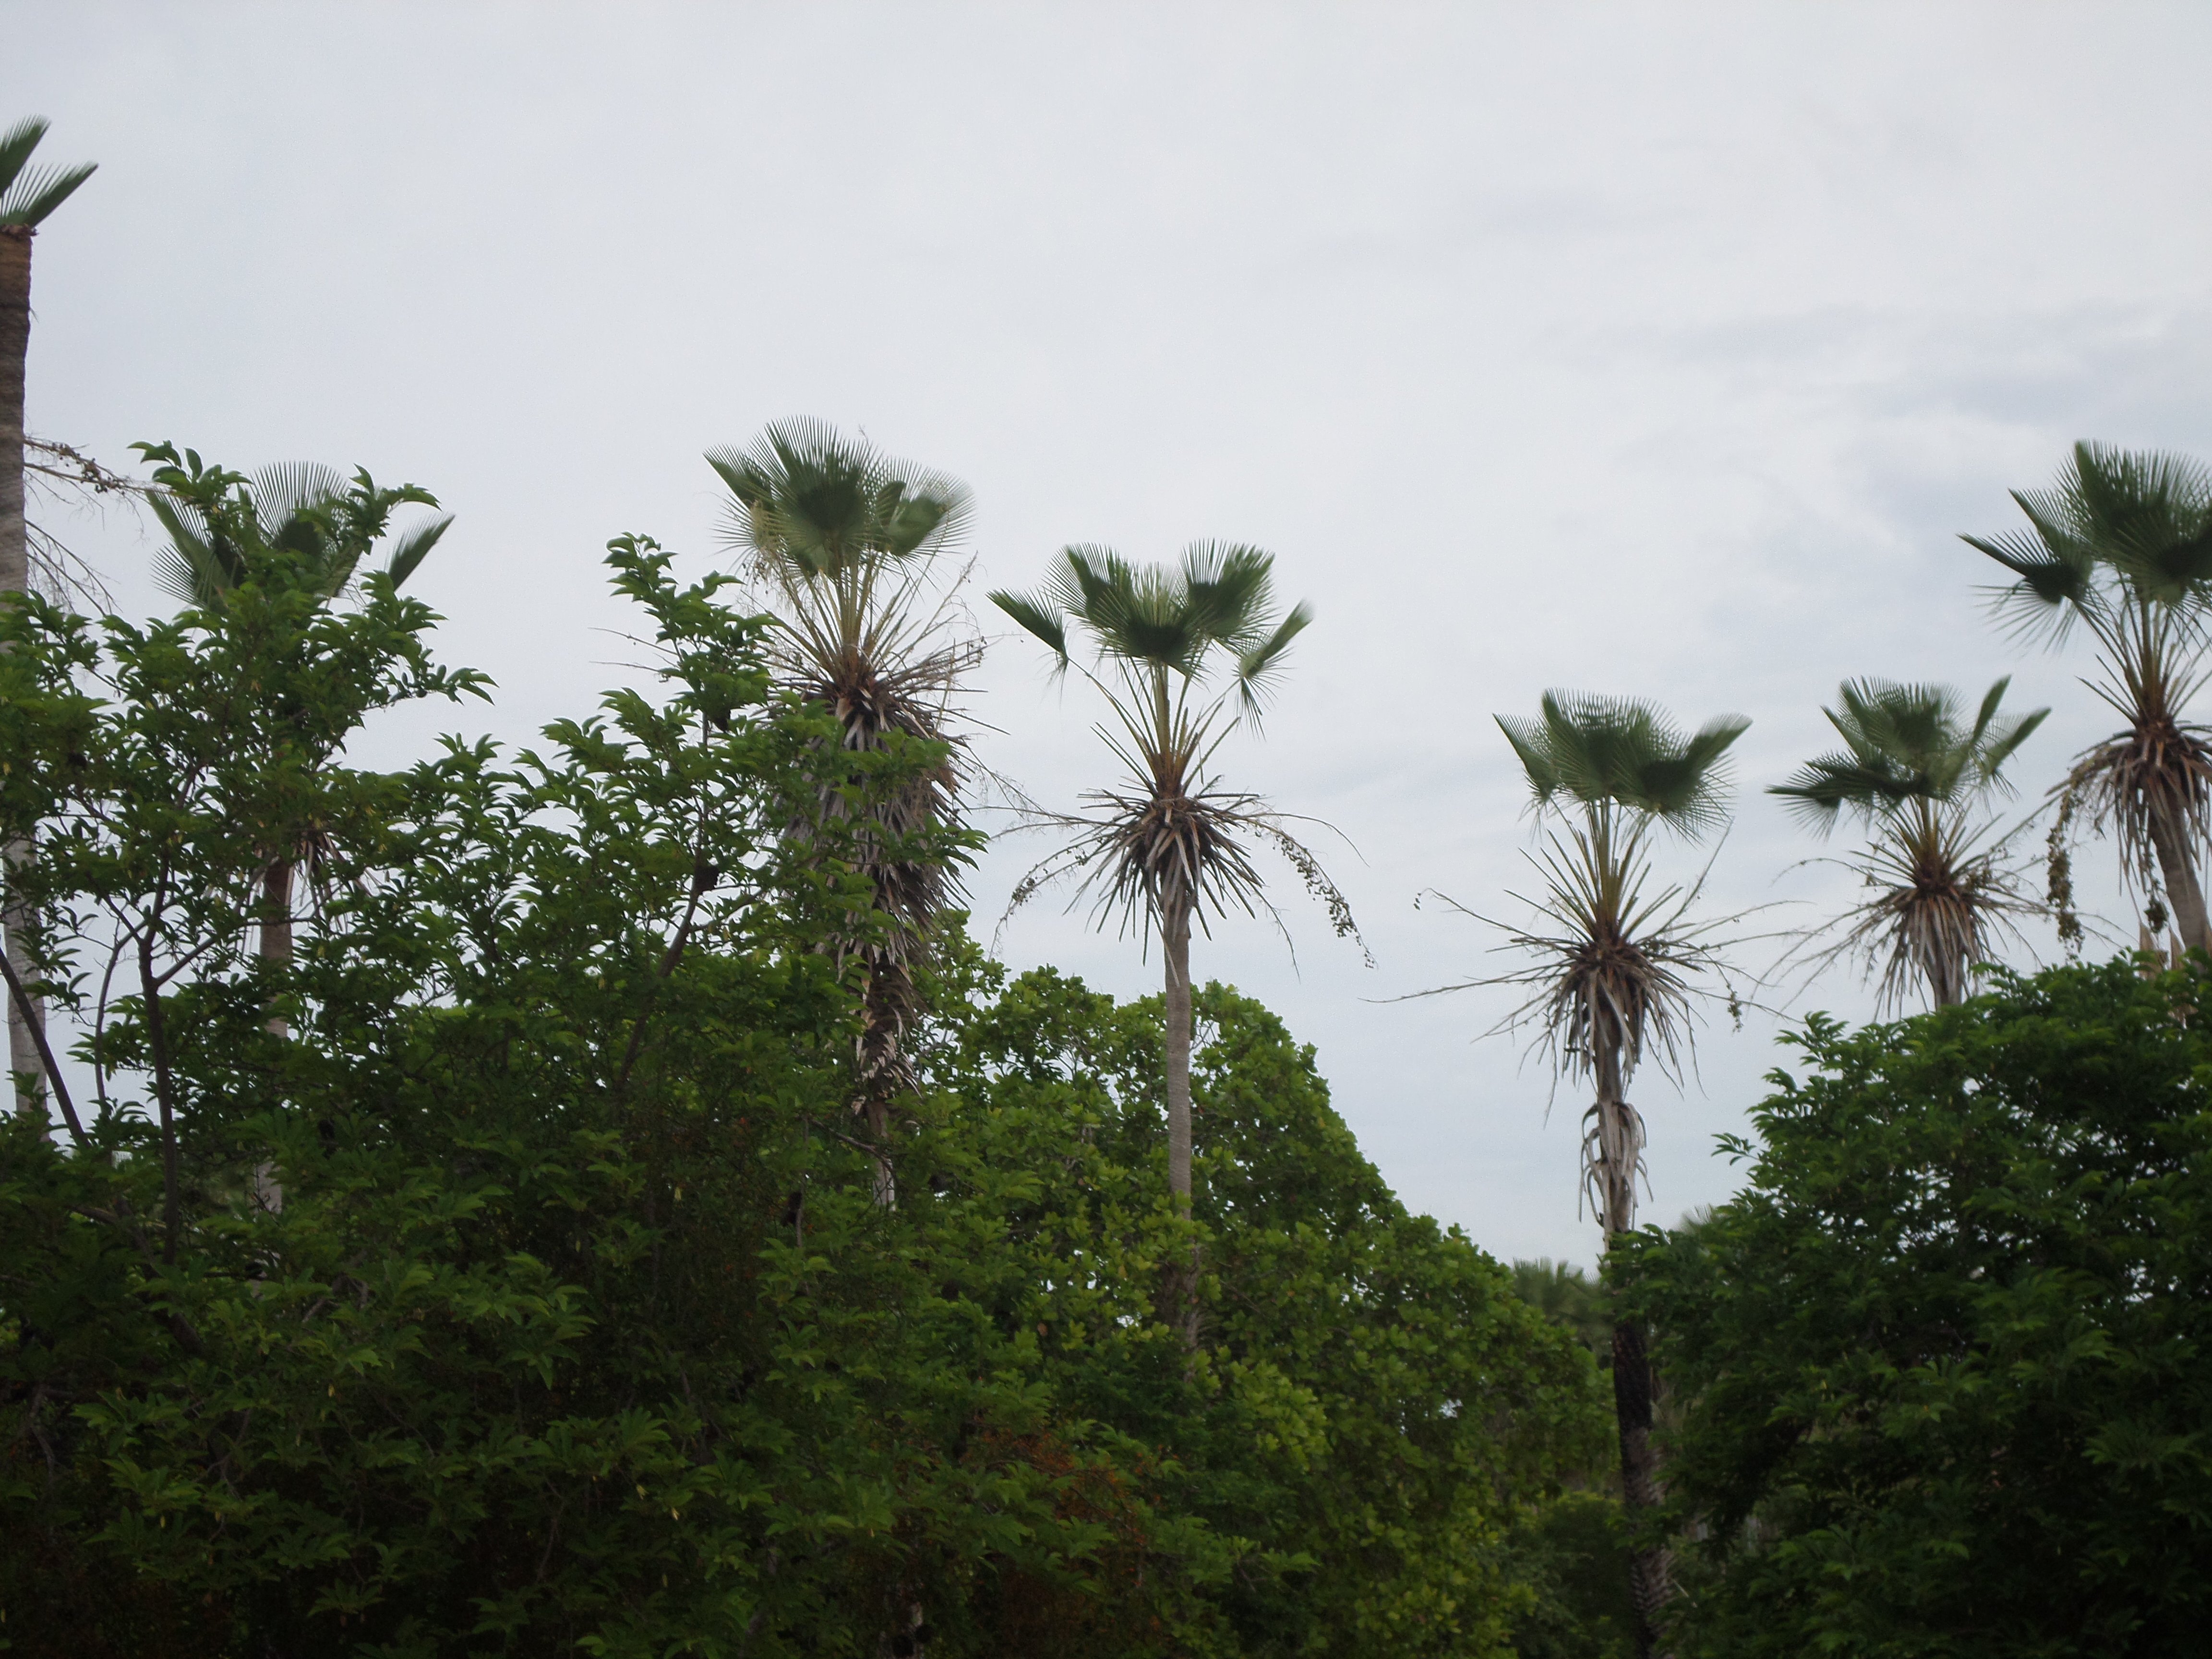
green, trees, cloudy, vegetation, tree, palm tree, plant, arecales, sky, woody plant, biome, terrestrial plant, forest, branch, borassus flabellifer, pine family, attalea speciosa, plant stem, elaeis, pine, wind, Heracleum plant